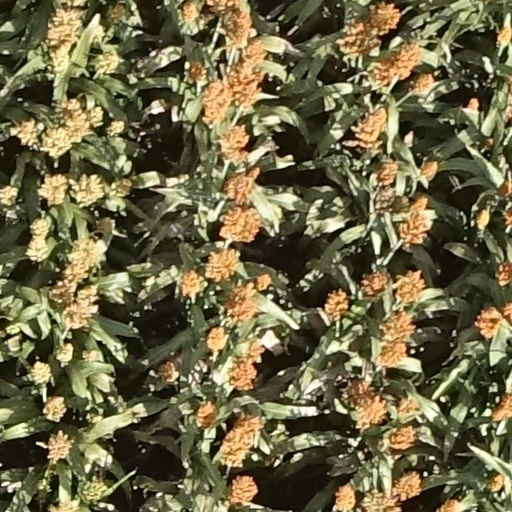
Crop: sorghum